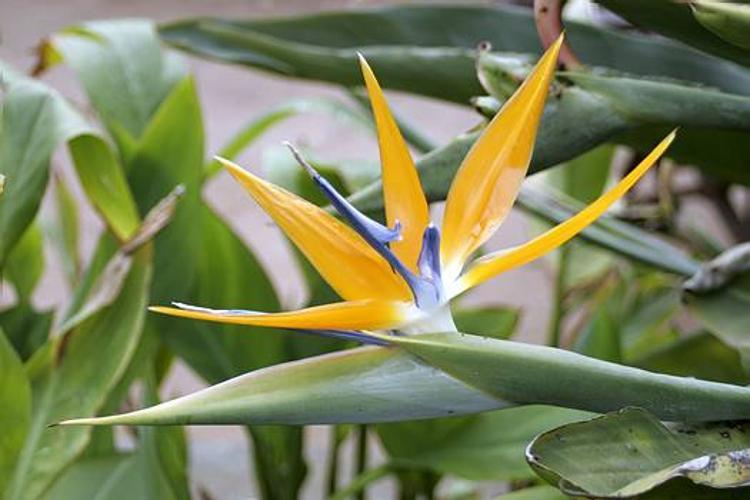
Label: bird of paradise